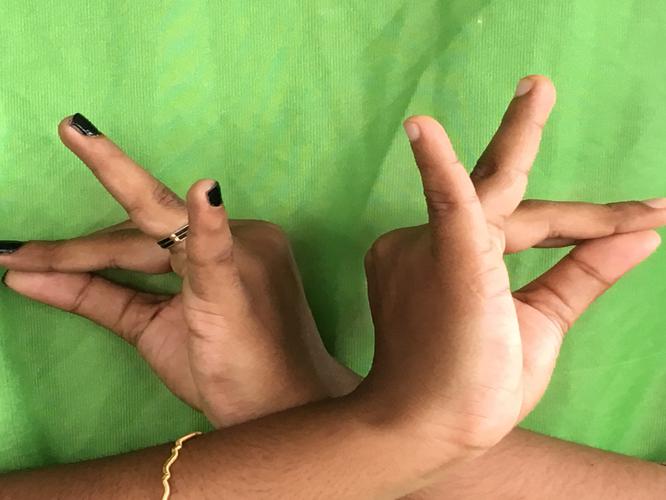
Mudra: Katakavardhana
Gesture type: double_hand